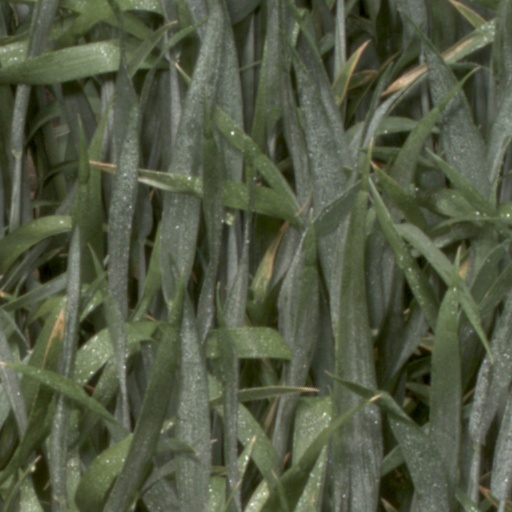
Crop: wheat